Flirting with Danger

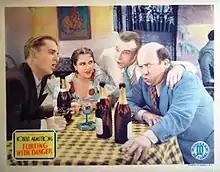
Lobby card

Flirting with Danger is a 1934 American comedy adventure film directed by Vin Moore and starring Robert Armstrong, Edgar Kennedy and William Cagney (James Cagney's lookalike brother). The picture was released by Monogram Pictures and has a running time of 62 minutes.